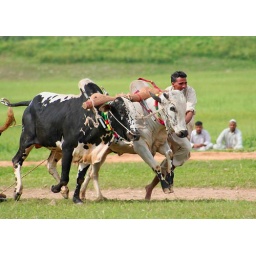
This was taken at a bull and horse race Mela (festival) in Teekrian, Azad Kashmir.